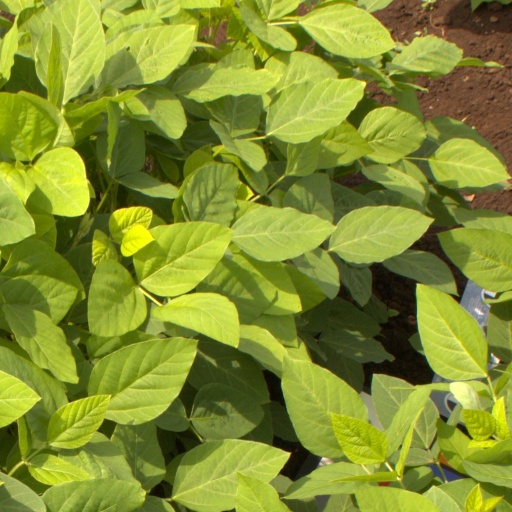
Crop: soybean